U.S. Route 64 in Arkansas

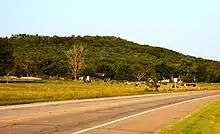
US 64 runs near Altus.

US 64 continues east through Augusta and McCrory, intersecting with US Route 49 at Fair Oaks and bypassing Wynne while in Cross County, and proceeding into Crittenden County through Earle and Crawfordsville, until joining with I-55 at Marion. Its former route continued east along Military Road, turning south onto the Great River Road, and converging with US 63, which has since also been rerouted along Interstate 55. The former route is now signed as Highway 77.